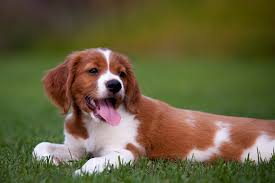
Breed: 232-n000076-Brittany_spaniel